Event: Nepal Earthquake
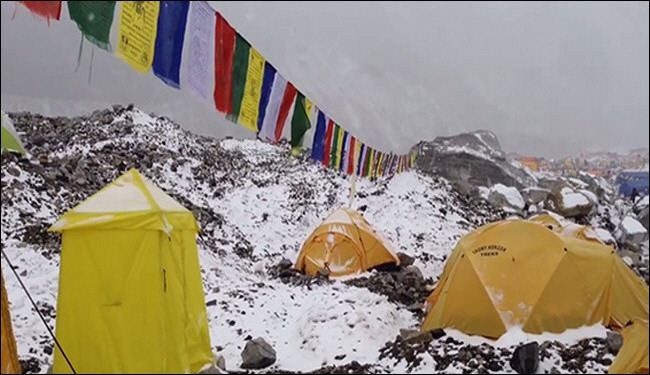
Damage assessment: no_damage